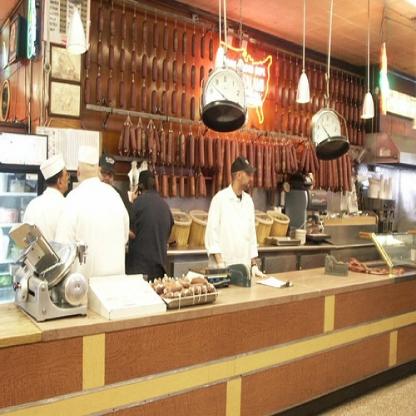
Scene: Indoor